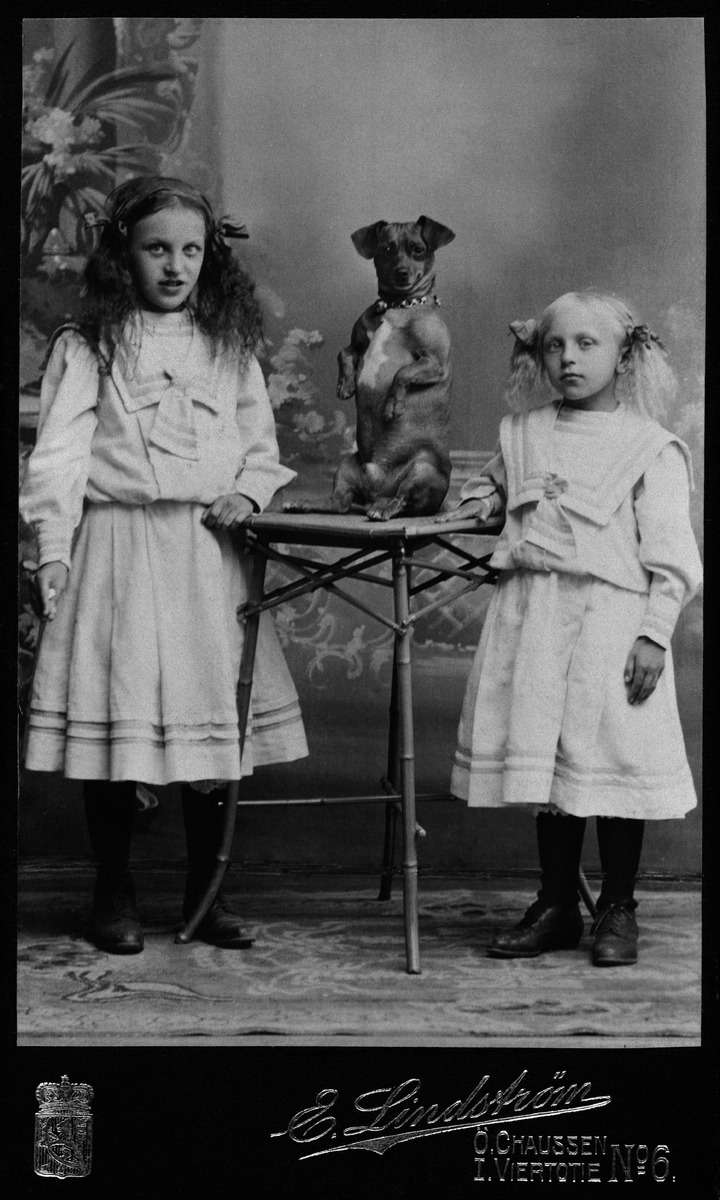
Sisarukset Ellen (1904-1982) ja Edith (1906-1937) Helminen ja
Topi-koira kuvattuna valokuvausteljeessa
sisällön kuvaus: Sisarukset Ellen (1904-1982) ja Edith (1906-1937) Helminen ja

Topi-koira kuvattuna valokuvausteljeessa. Helmisen perheessä Topi-koira muistettiin

pitkään viisaudestaan ja oveluudestaan. Se osasi esimerkiksi varastaa

jouluna kuusesta suklaakäpyjä vetämällä sisukset varovasti hampaillaan ulos ja jättämällä päällyspaperin paikoilleen. mustavalkoinen
Kuvaaja: Sundström, Eric, valokuvaaja
Ajankohta: kuvausaika 1915 n
Paikka: Suomi, Uusimaa, Helsinki, Helsinki
Aiheet: Helminen, Edith, Helminen, Ellen, valokuvausateljeet, lemmikkieläimet koirat, pukeutuminen, lapset